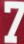
Number: 7